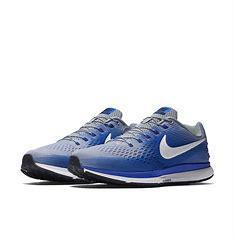
Brand: Nike
Model: Air Zoom Pegasus 34